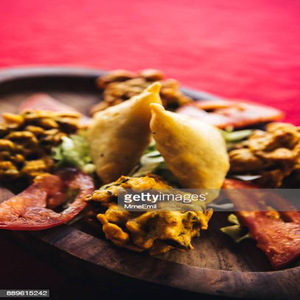
Dish: pakora